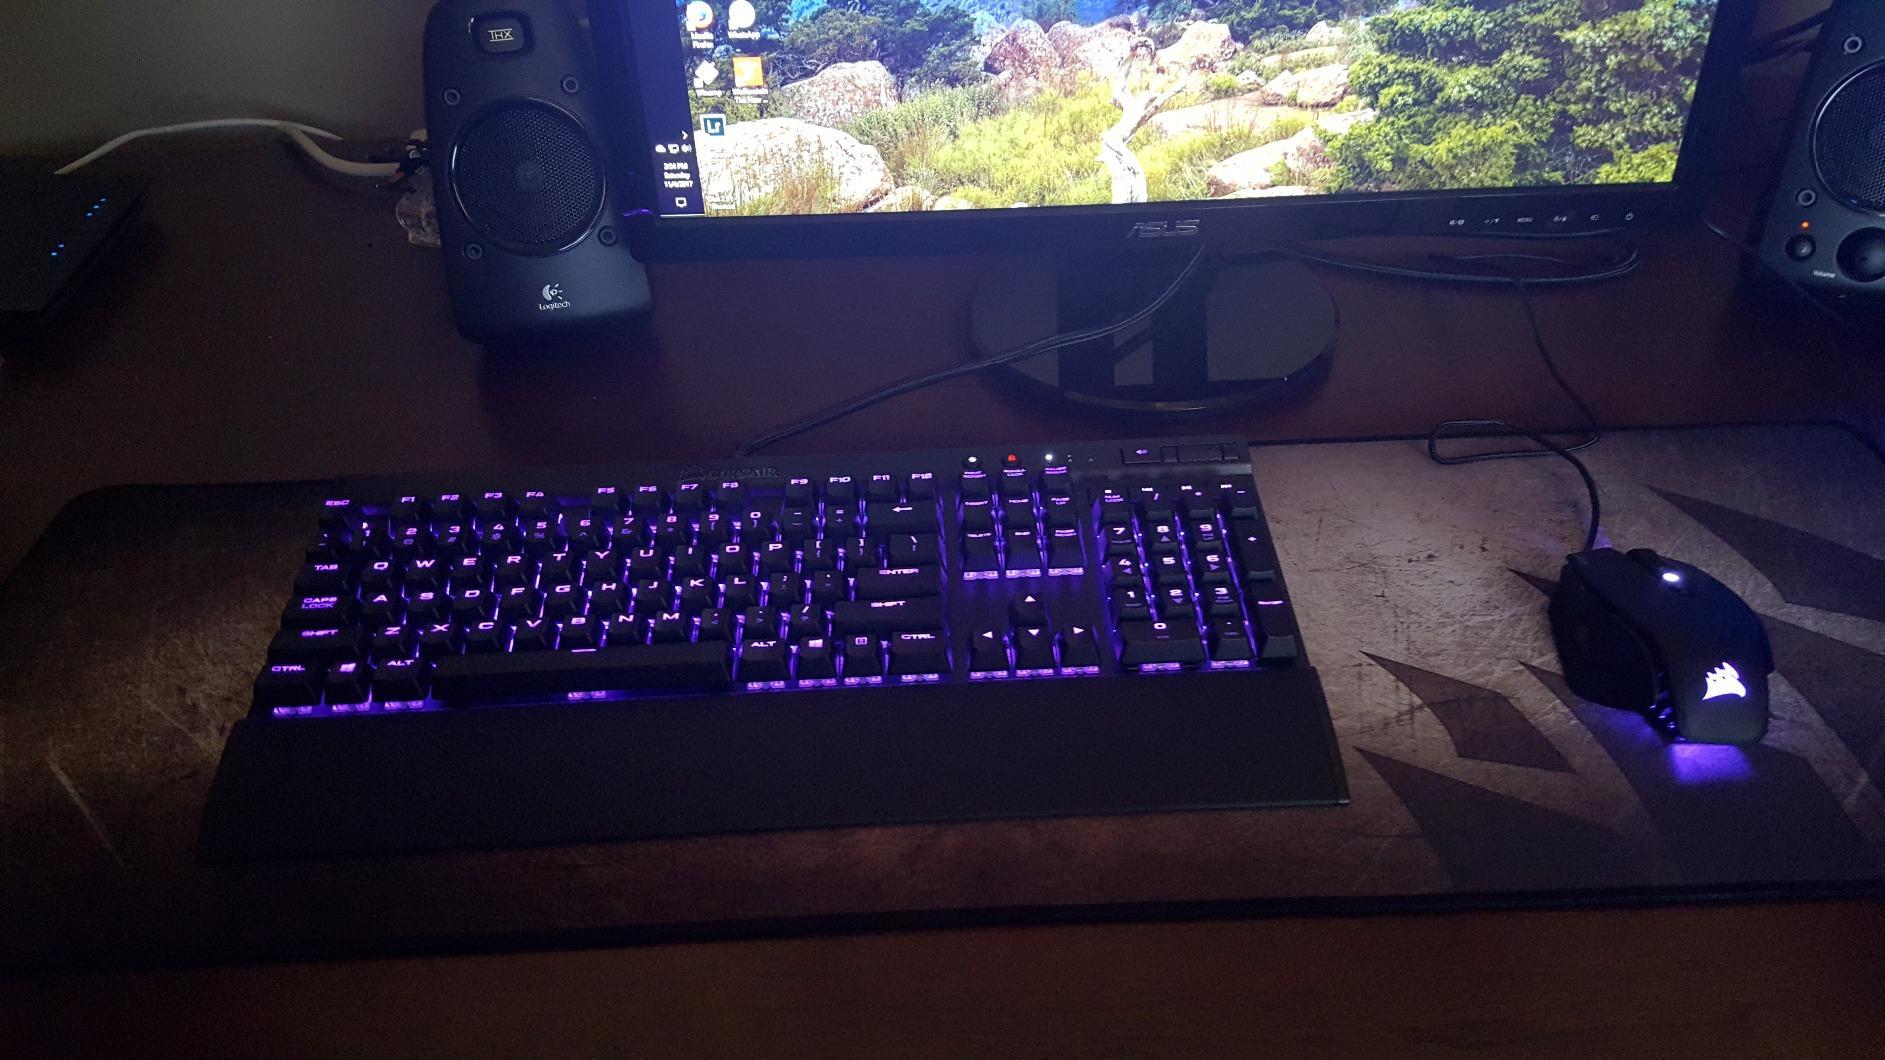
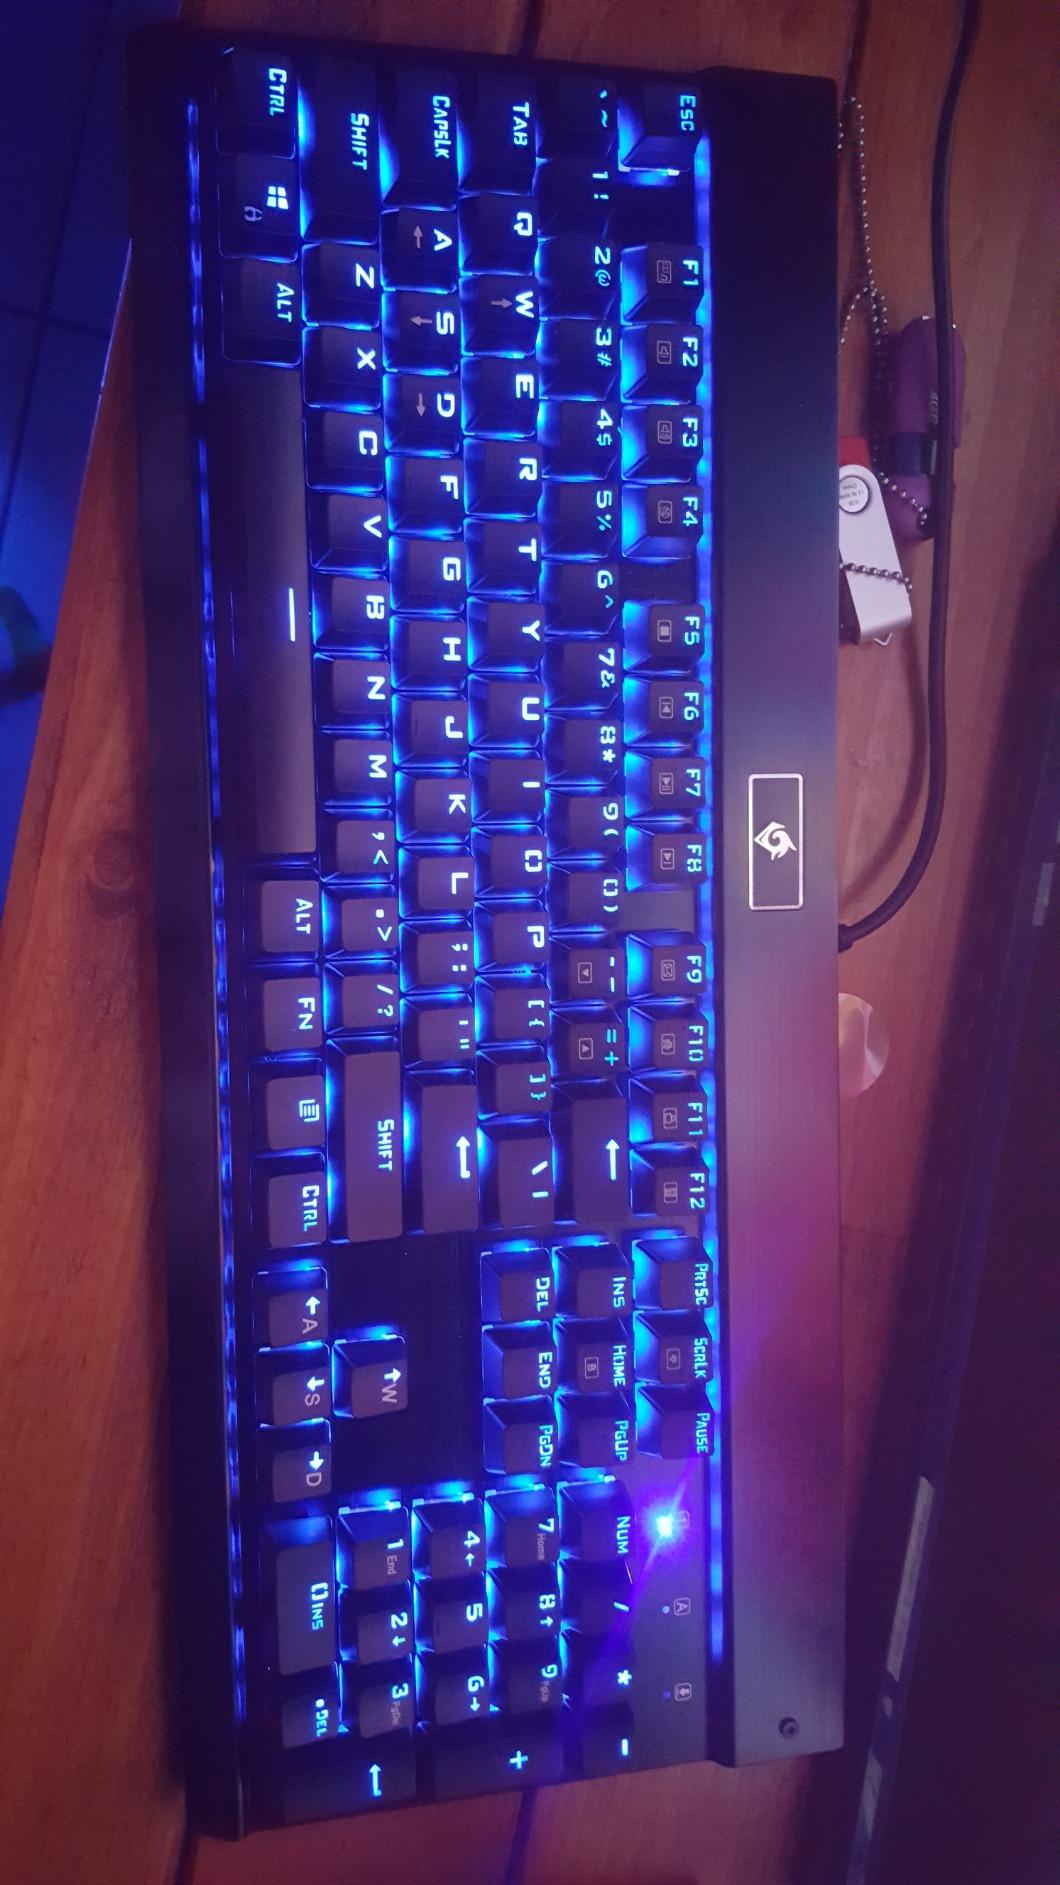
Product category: keyboard
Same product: no